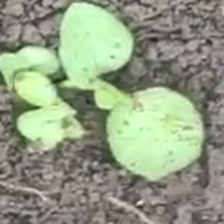
Weed species: Kena_(Commplina_benghalensio)